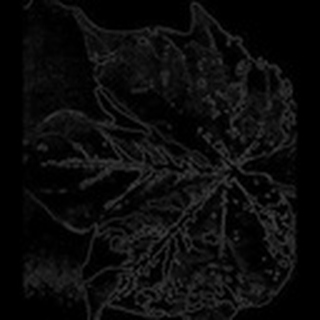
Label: cotton_bacterial_blight